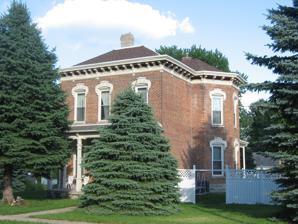
Building: William Culbertson House
Country: United States of America
Year built: 1875
Historic residence in Ohio United States historic place William Culbertson House U.S. National Register of Historic Places Front and eastern side Show map of Ohio Show map of the United States Interactive map showing the location of William Culbertson House Location 103 Race St., Mechanicsburg , Ohio Coordinates 40°4′27″N 83°33′21″W / 40.07417°N 83.55583°W / 40.07417; -83.55583 Area Less than 1 acre (0.40 ha) Built 1875 ( 1875 ) Architectural style Italianate MPS Mechanicsburg MRA NRHP reference No. 85001880 Added to NRHP August 29, 1985 The William Culbertson House is a historic residence in the village of Mechanicsburg , Ohio , United States .  Constructed in the final quarter of the nineteenth century, it was once the home of one of the village's premier businessmen, and it has been named a historic site . History Born in New York in 1833, William Culbertson was raised in Warren, Ohio , where he learned the trade of a carriagemaker .  Upon moving to Mechanicsburg in 1853, he worked as a journeyman for three years before beginning his own carriage manufacturing business in 1856 with Cyrus Barr.  Their partnership was highly successful; by 1880, Culbertson and Barr had developed a reputation as one of the region's premier manufacturers of carriages, buggies, and spring wagons, as well as operating a livery from 1860 to 1874 and remaining a well-reputed repair center. One year later, Culbertson had his residence built, fifteen years after Barr had arranged for the construction of his house. Culbertson himself was active in local society; he was a member of the Mechanicsburg Methodist Protestant Church and the Odd Fellows , and was the Prohibitionist candidate in numerous local elections. The firm remained in business into the twentieth century, weathering the transition to mechanization by becoming a dealer for Ford, Hudson, and Jeffery cars, but the business burned in a catastrophic 1936 fire that was so large that it damaged the tower of the adjacent Second Baptist Church . As a result, the Culbertson and Barr residences are the sole remaining buildings associated with the firm. Architecture Built of brick on a stone foundation , the William Culbertson House is a two- story building with a hip roof .  Numerous elements combine to make it a typical example of the Italianate style , including its irregular floor plan with a large bay that projects eastward from the main body of the house, a cornice formed by ornamental brackets , a decorative front porch, and hood molds over the windows. Preservation In 1985, the Culbertson House was listed on the National Register of Historic Places , qualifying both because of its historical architecture and its place as the home of a prominent local citizen.  Approximately twenty other Mechanicsburg buildings were listed on the National Register at the same time as part of a multiple property submission ; a historic district nomination had been considered, but the historic buildings were too few and far between to warrant designation as a group, so they were nominated individually. Among the other buildings in the group was the Mechanicsburg United Methodist Church , located one block away on Race Street at its intersection with Main Street . References